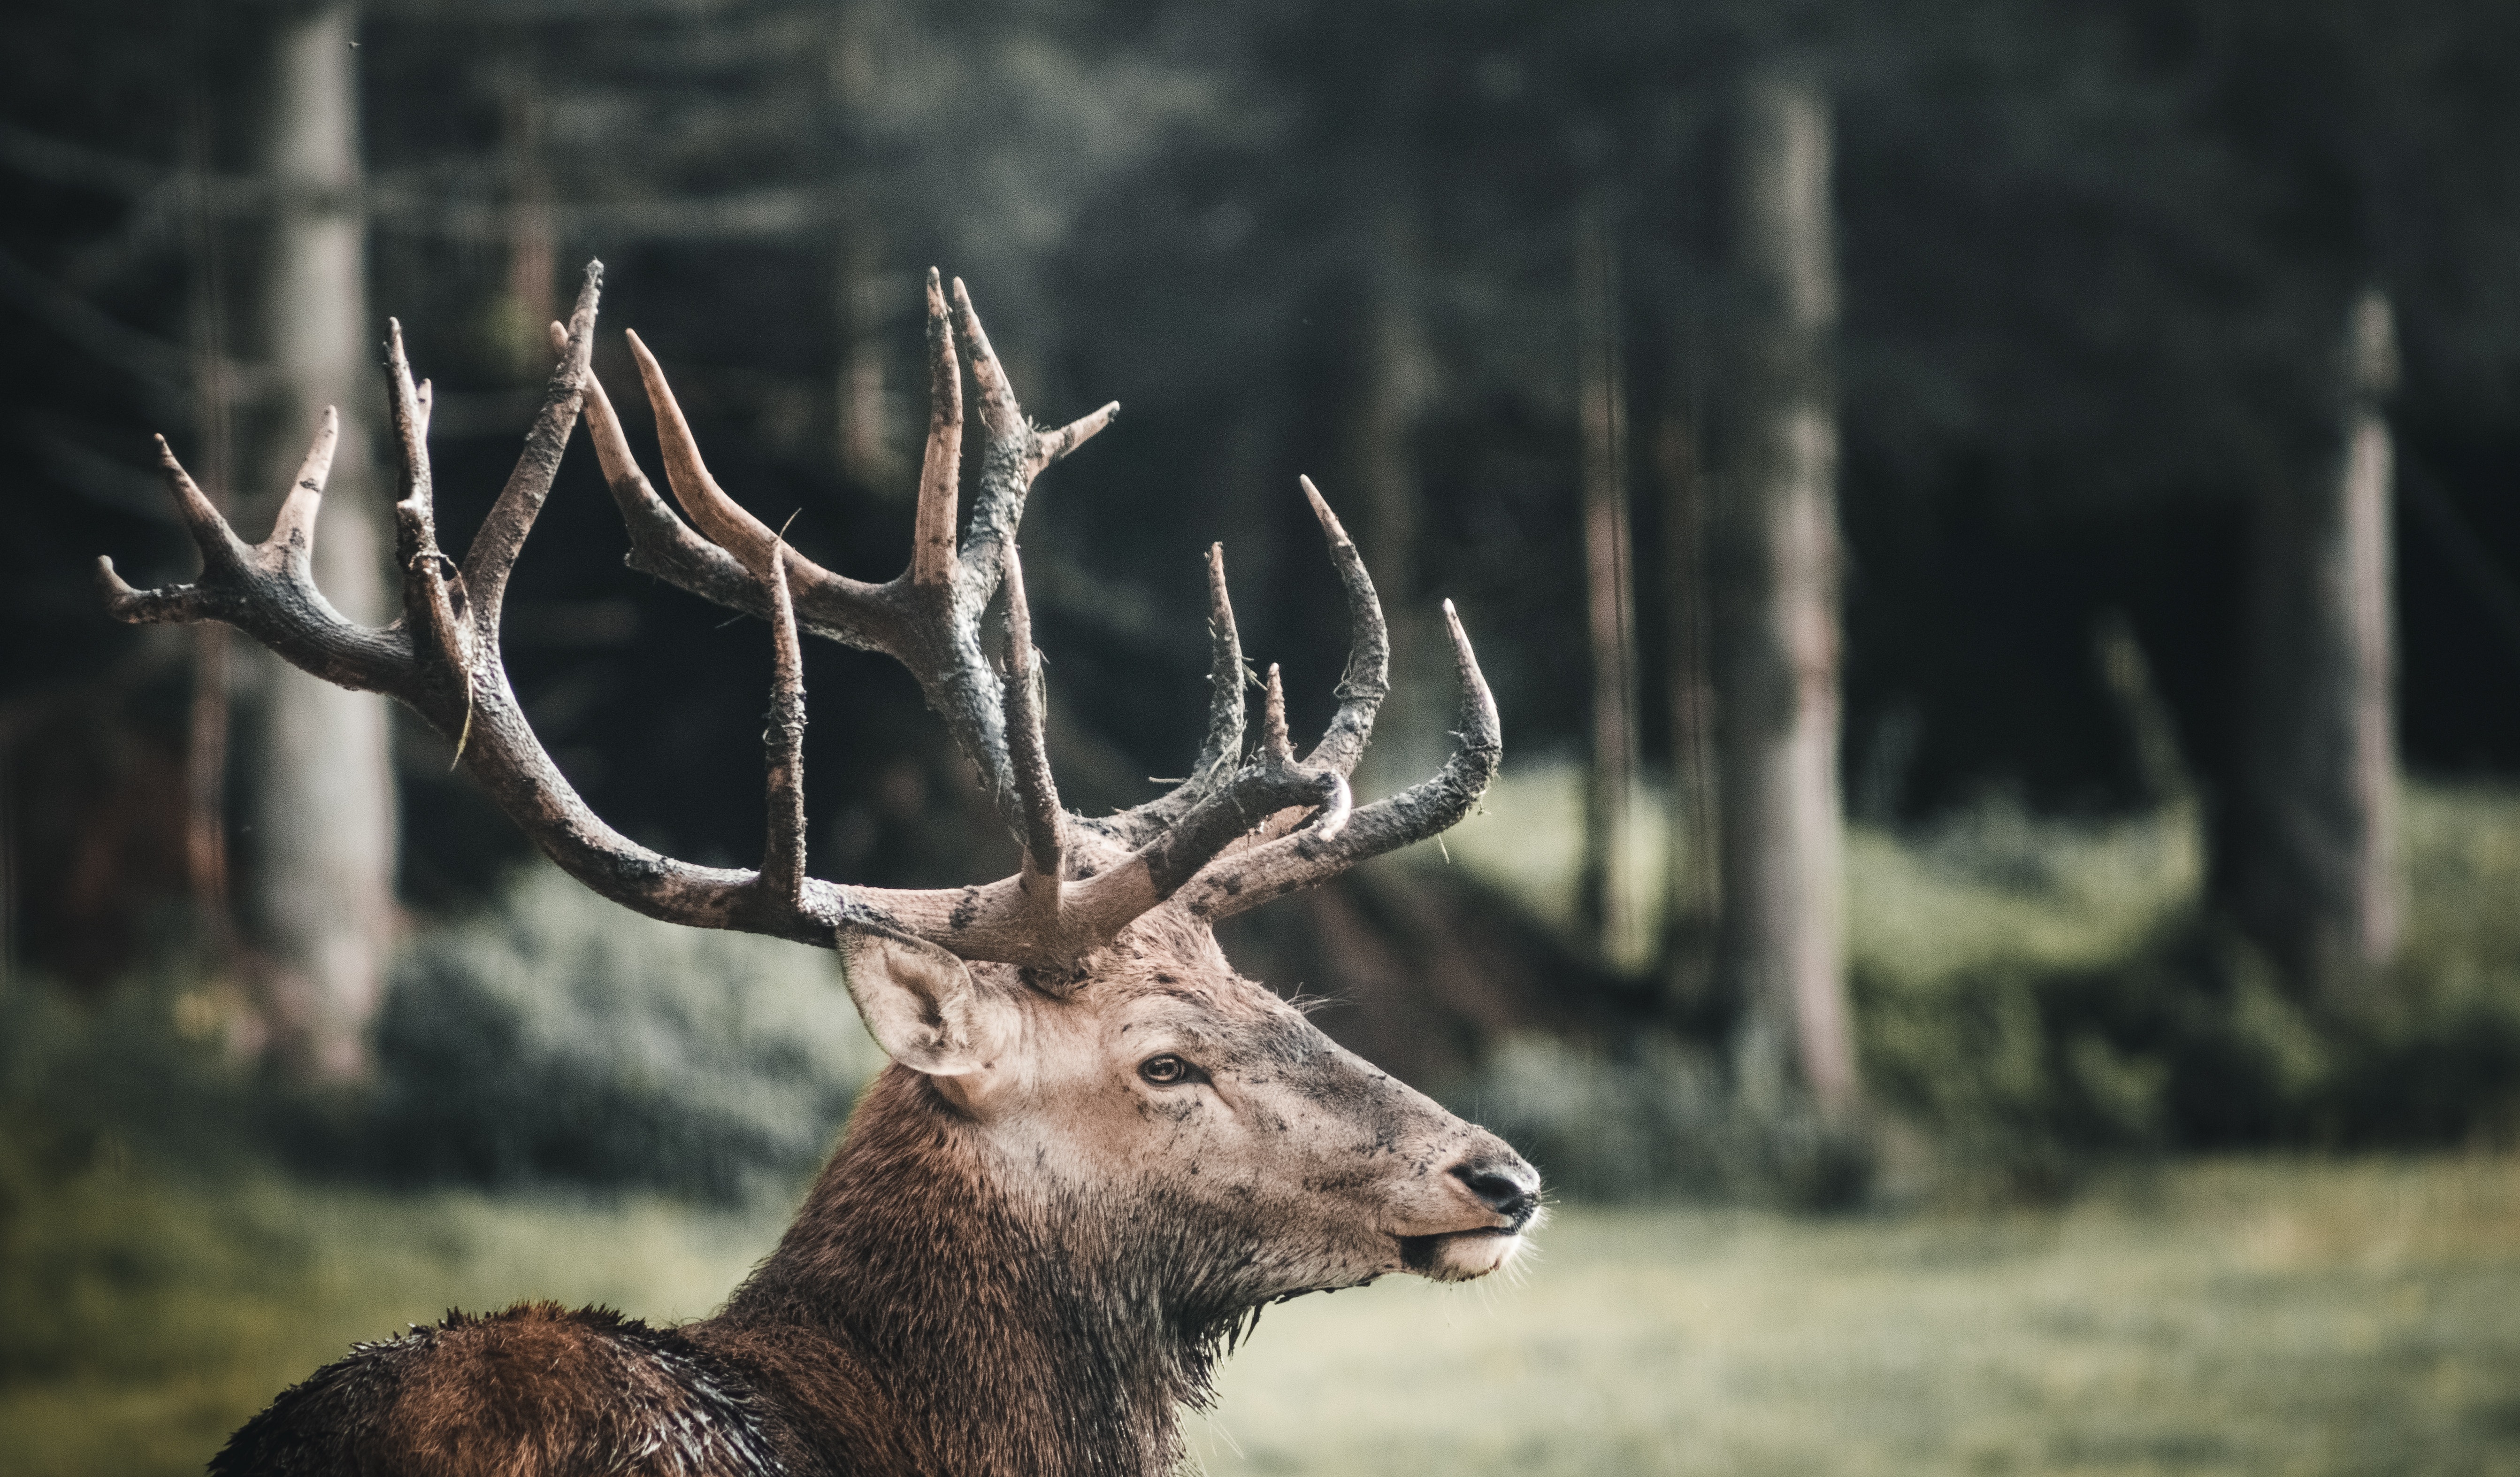
horn, reindeer, wildlife, elk, antler, deer, sky, tree, white tailed deer, snout, stock photography, plant, fawn, woodland, photography, national park, landscape, natural material, forest